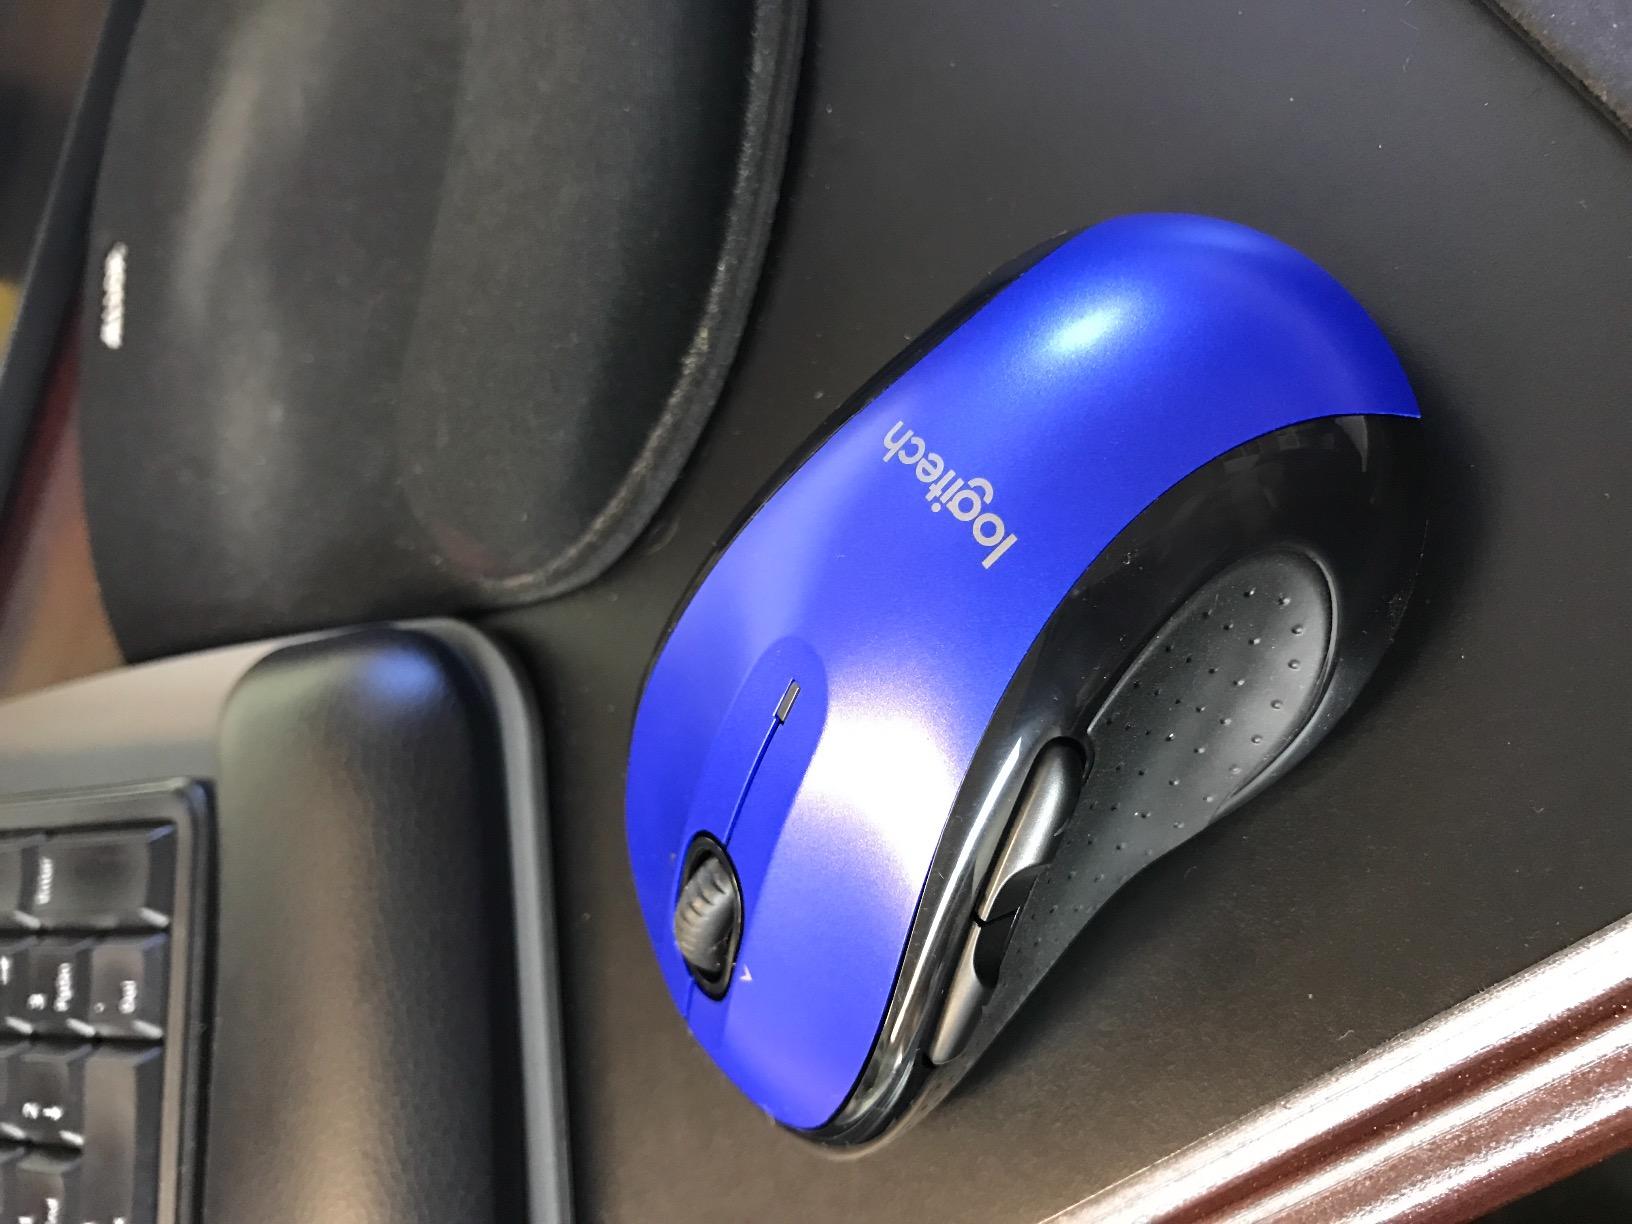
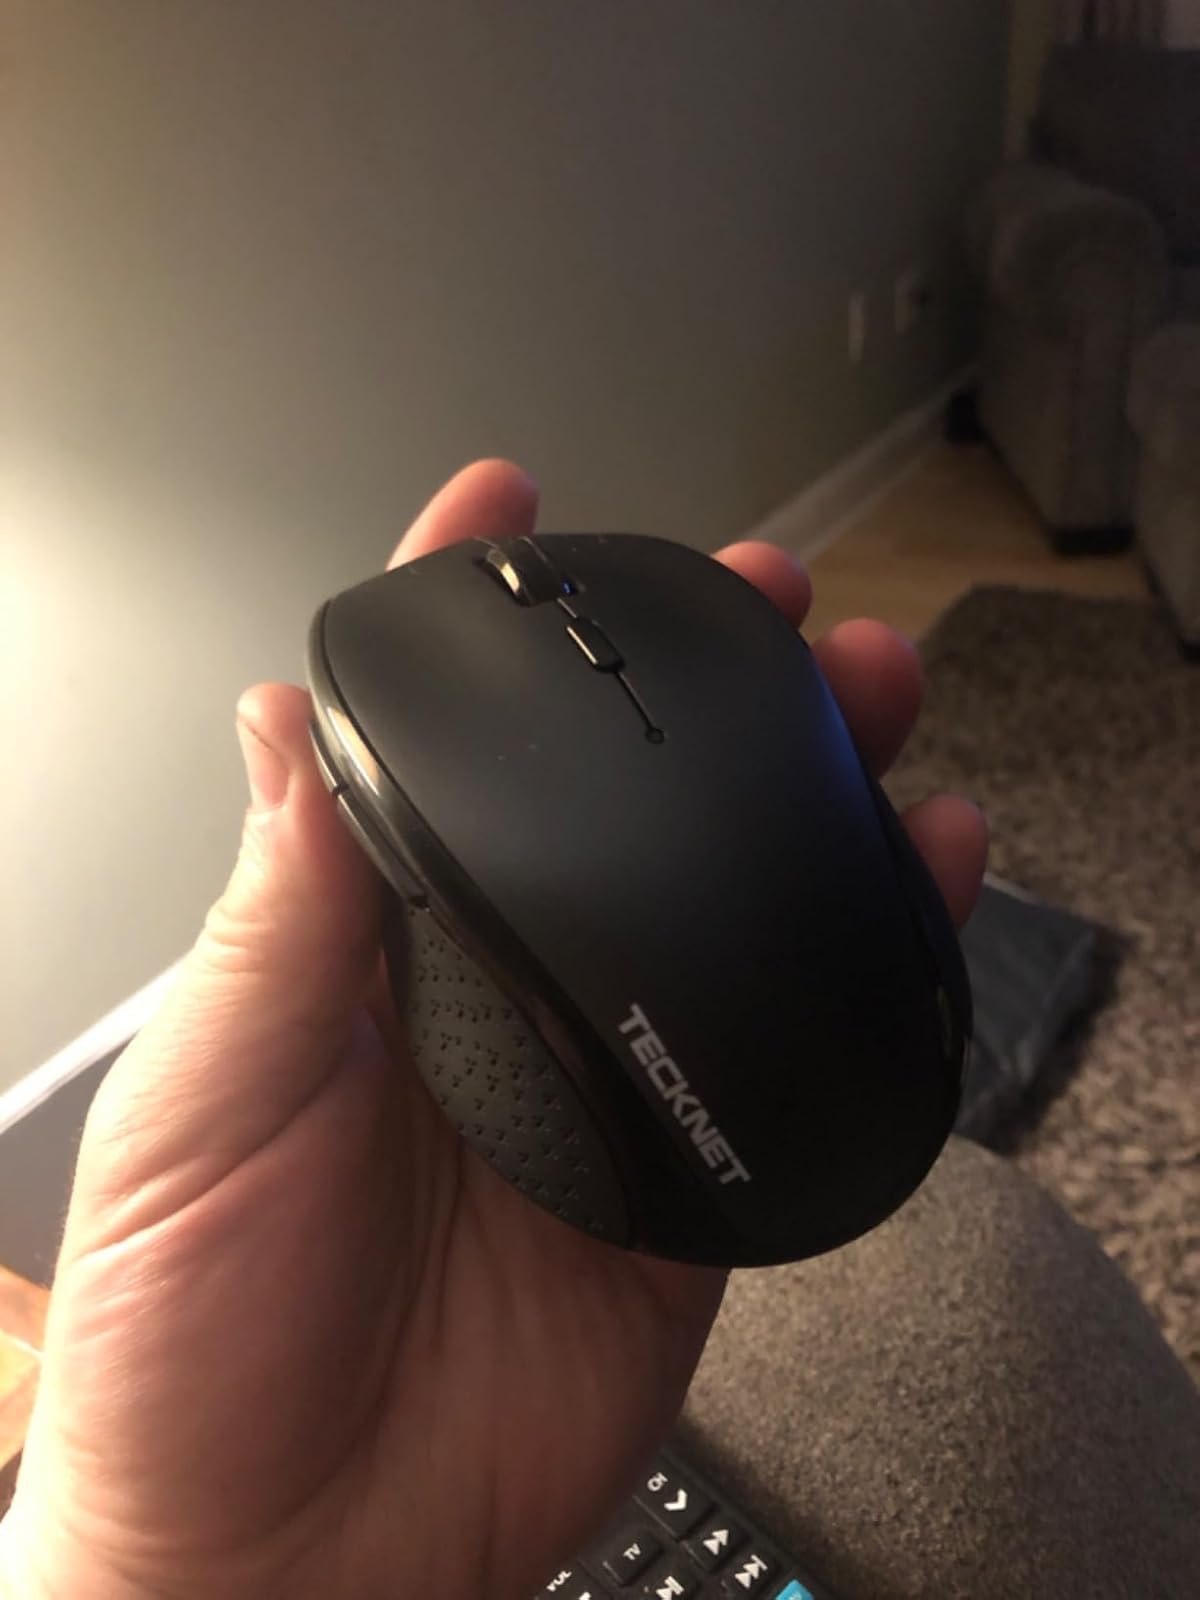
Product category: mouse
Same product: no